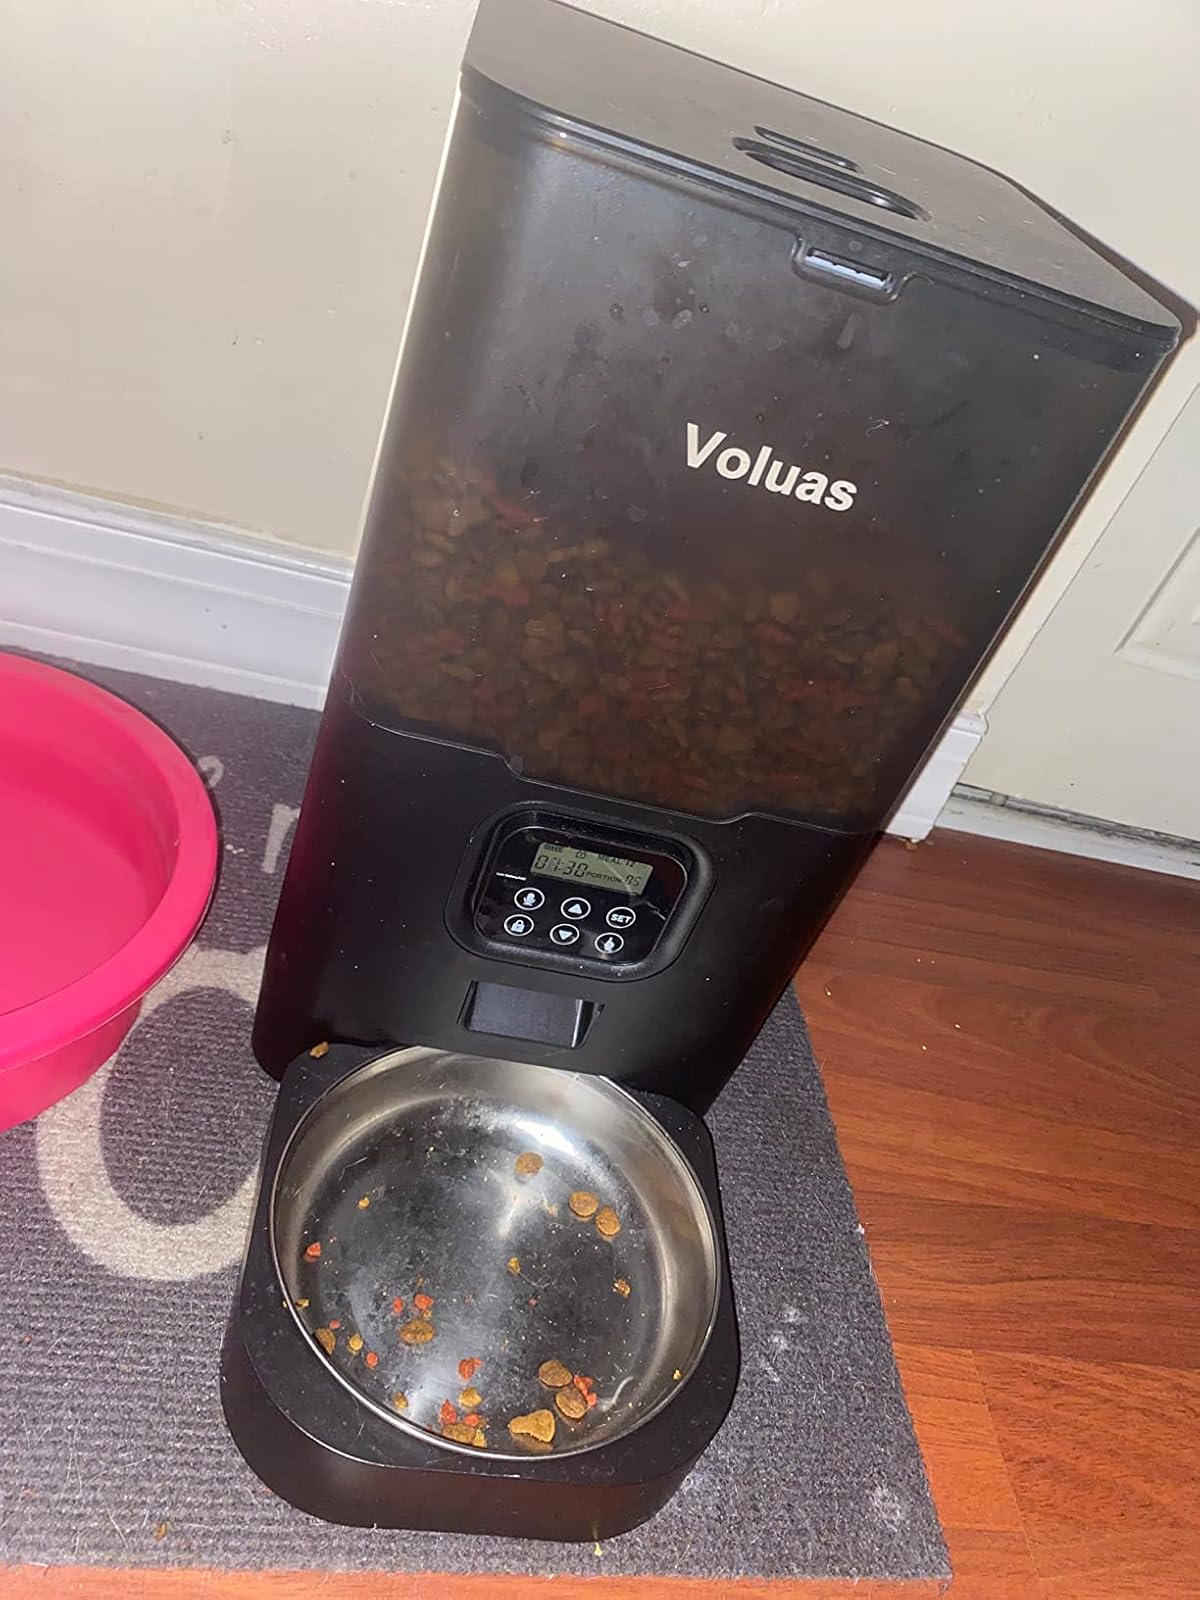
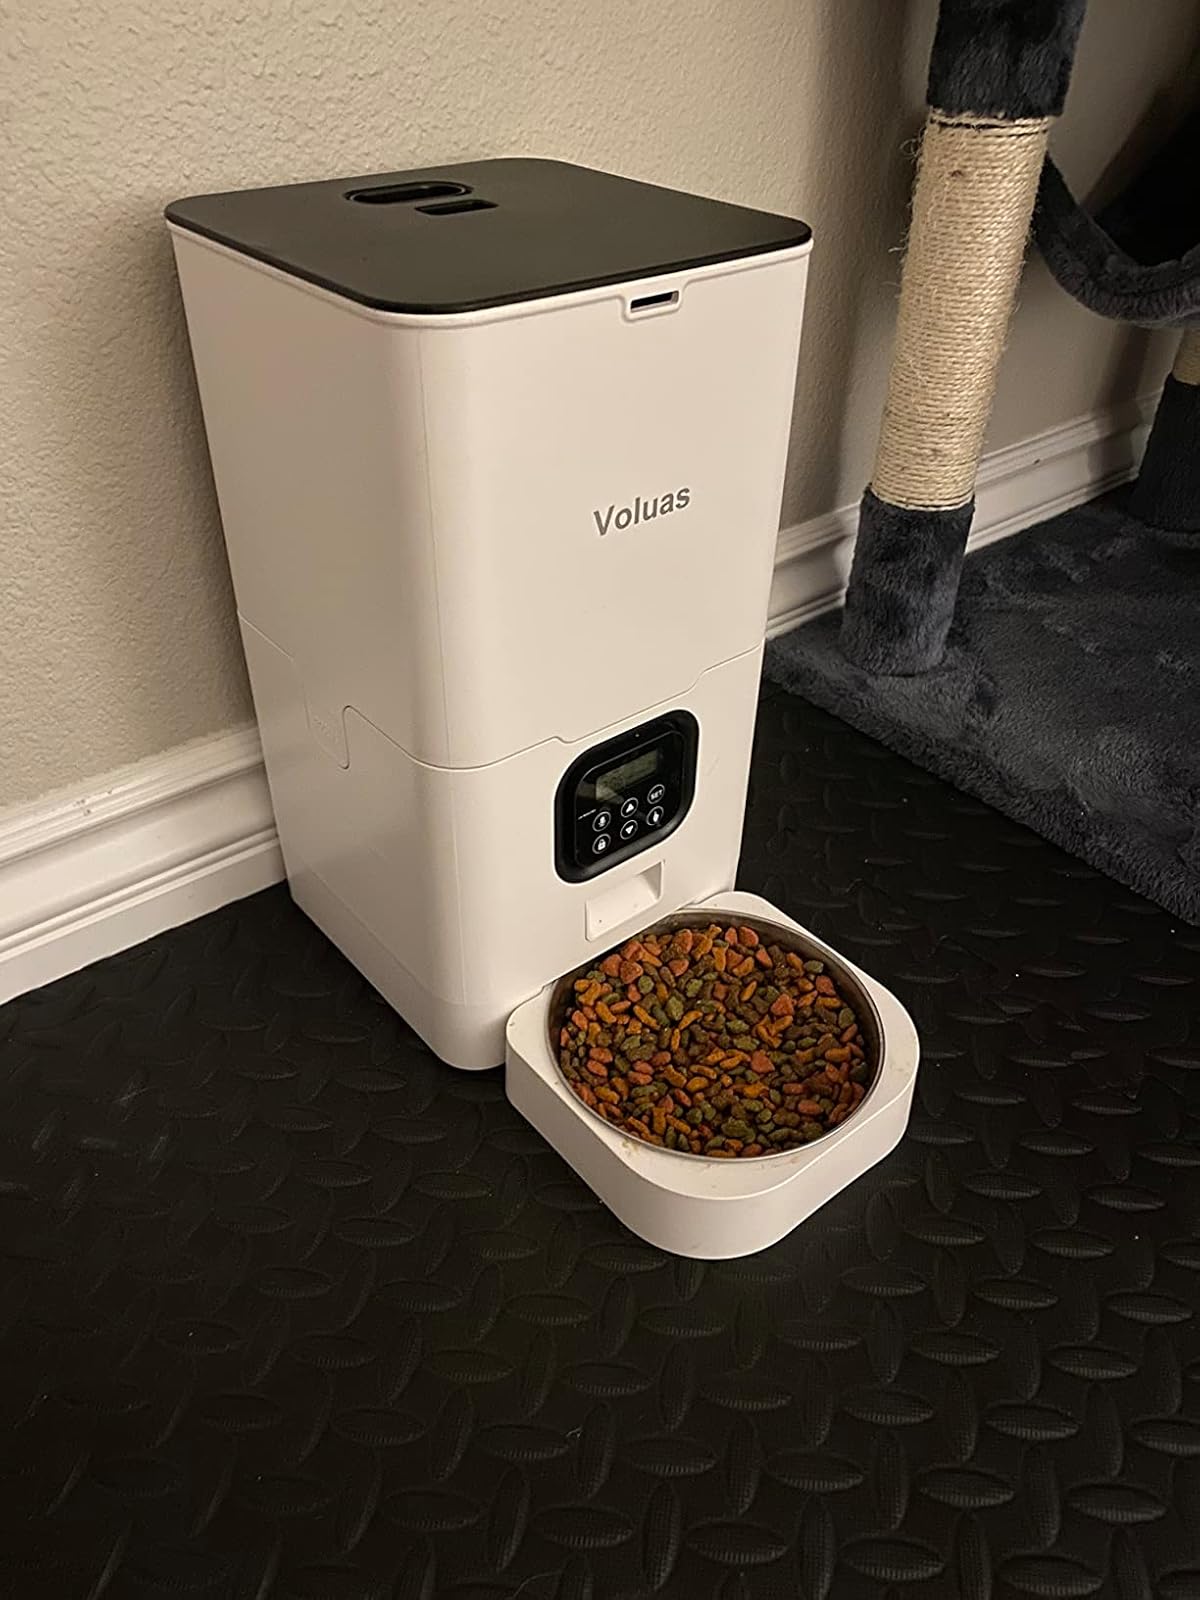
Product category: items_feeder
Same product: no